Odesa

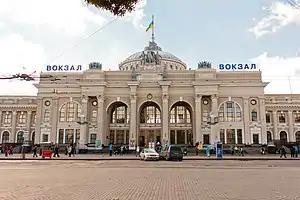
Odesa Holovna is one of Ukraine's largest railway terminals. Every day trains depart to many national and international destinations.

Poet Anna Akhmatova was born in Bolshoy Fontan near Odesa, however her further work was not connected with the city and its literary tradition. Odesa has produced many writers, including Isaac Babel, whose series of short stories, Odessa Tales, are set in the city.